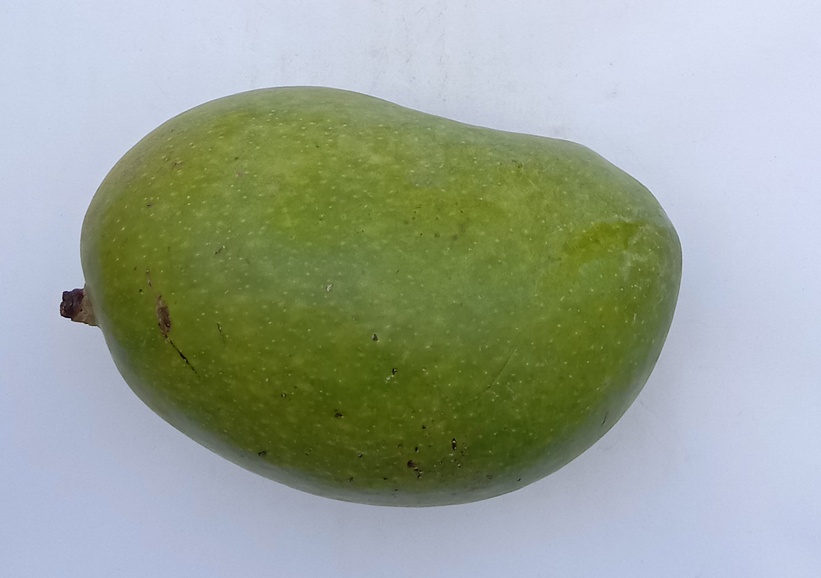
Mango variety: Chaunsa (White)